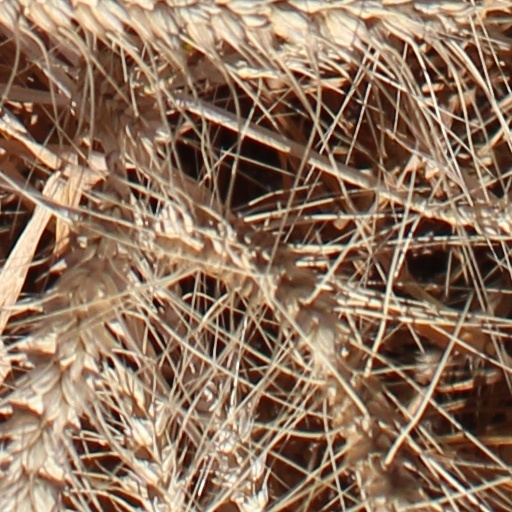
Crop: wheat